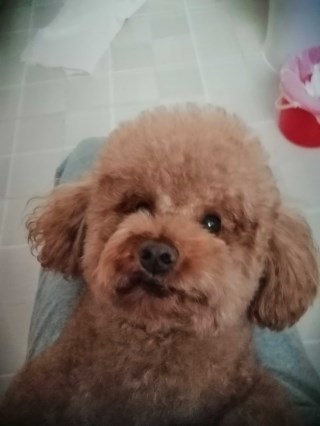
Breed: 7449-n000128-teddy